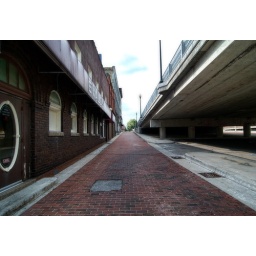
Ewalds bar and the Court street bridge in Old Town Saginaw.